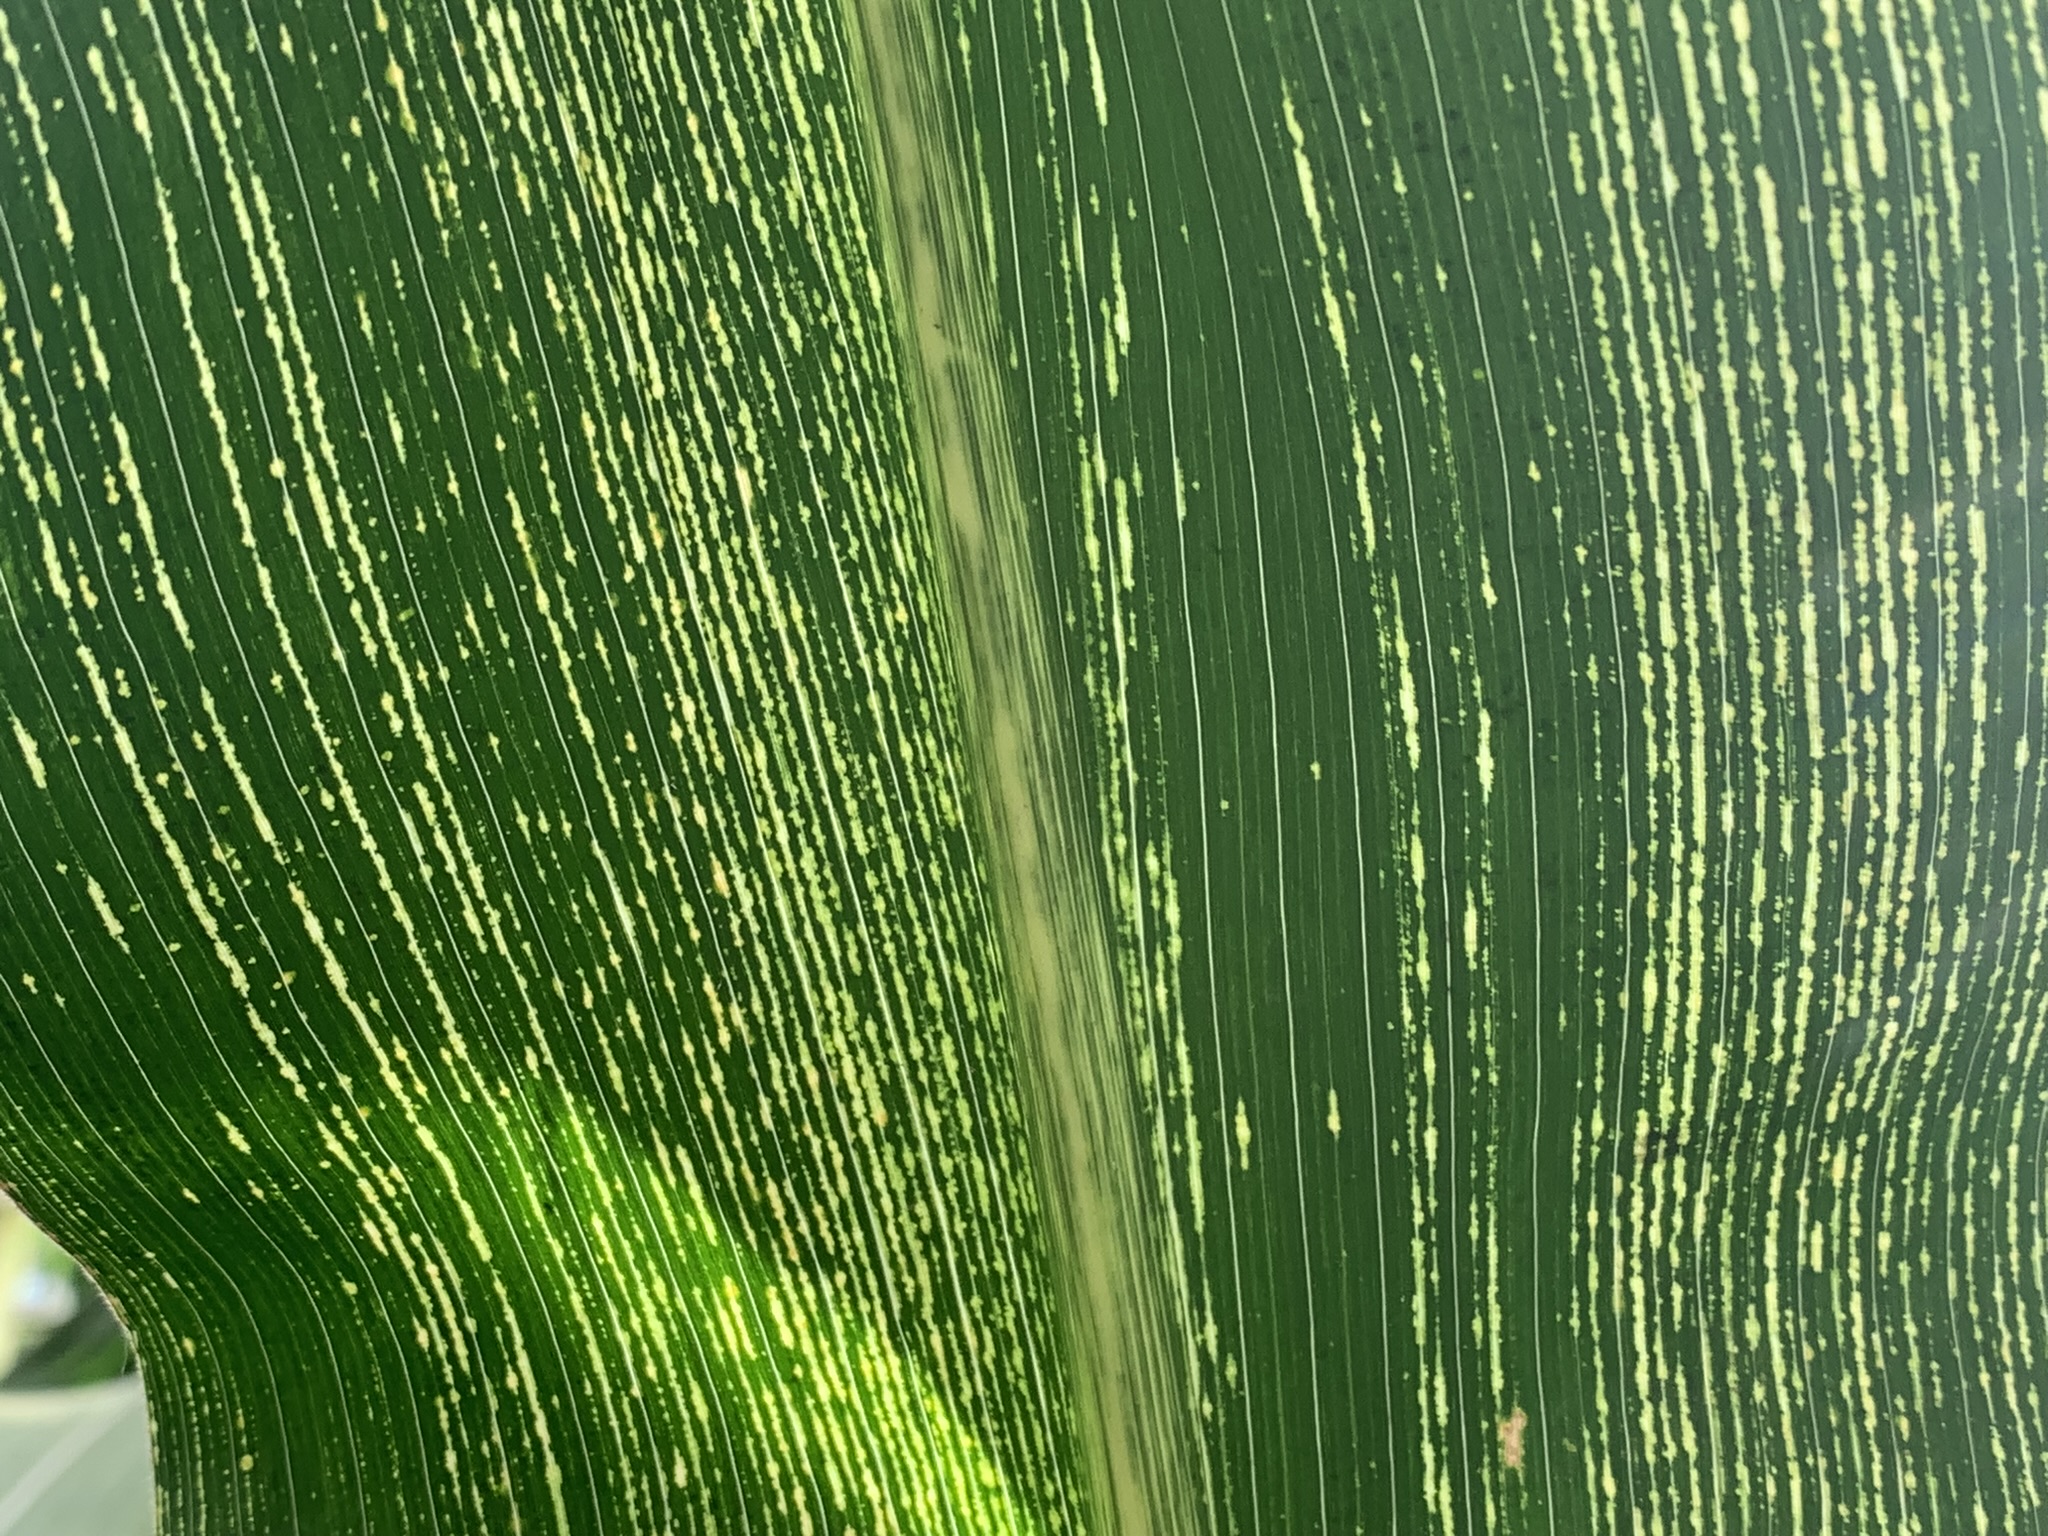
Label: MSV